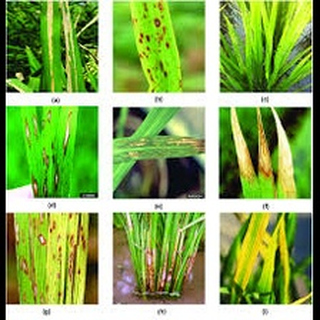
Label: wheat_leaf_blight